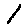
Label: 1